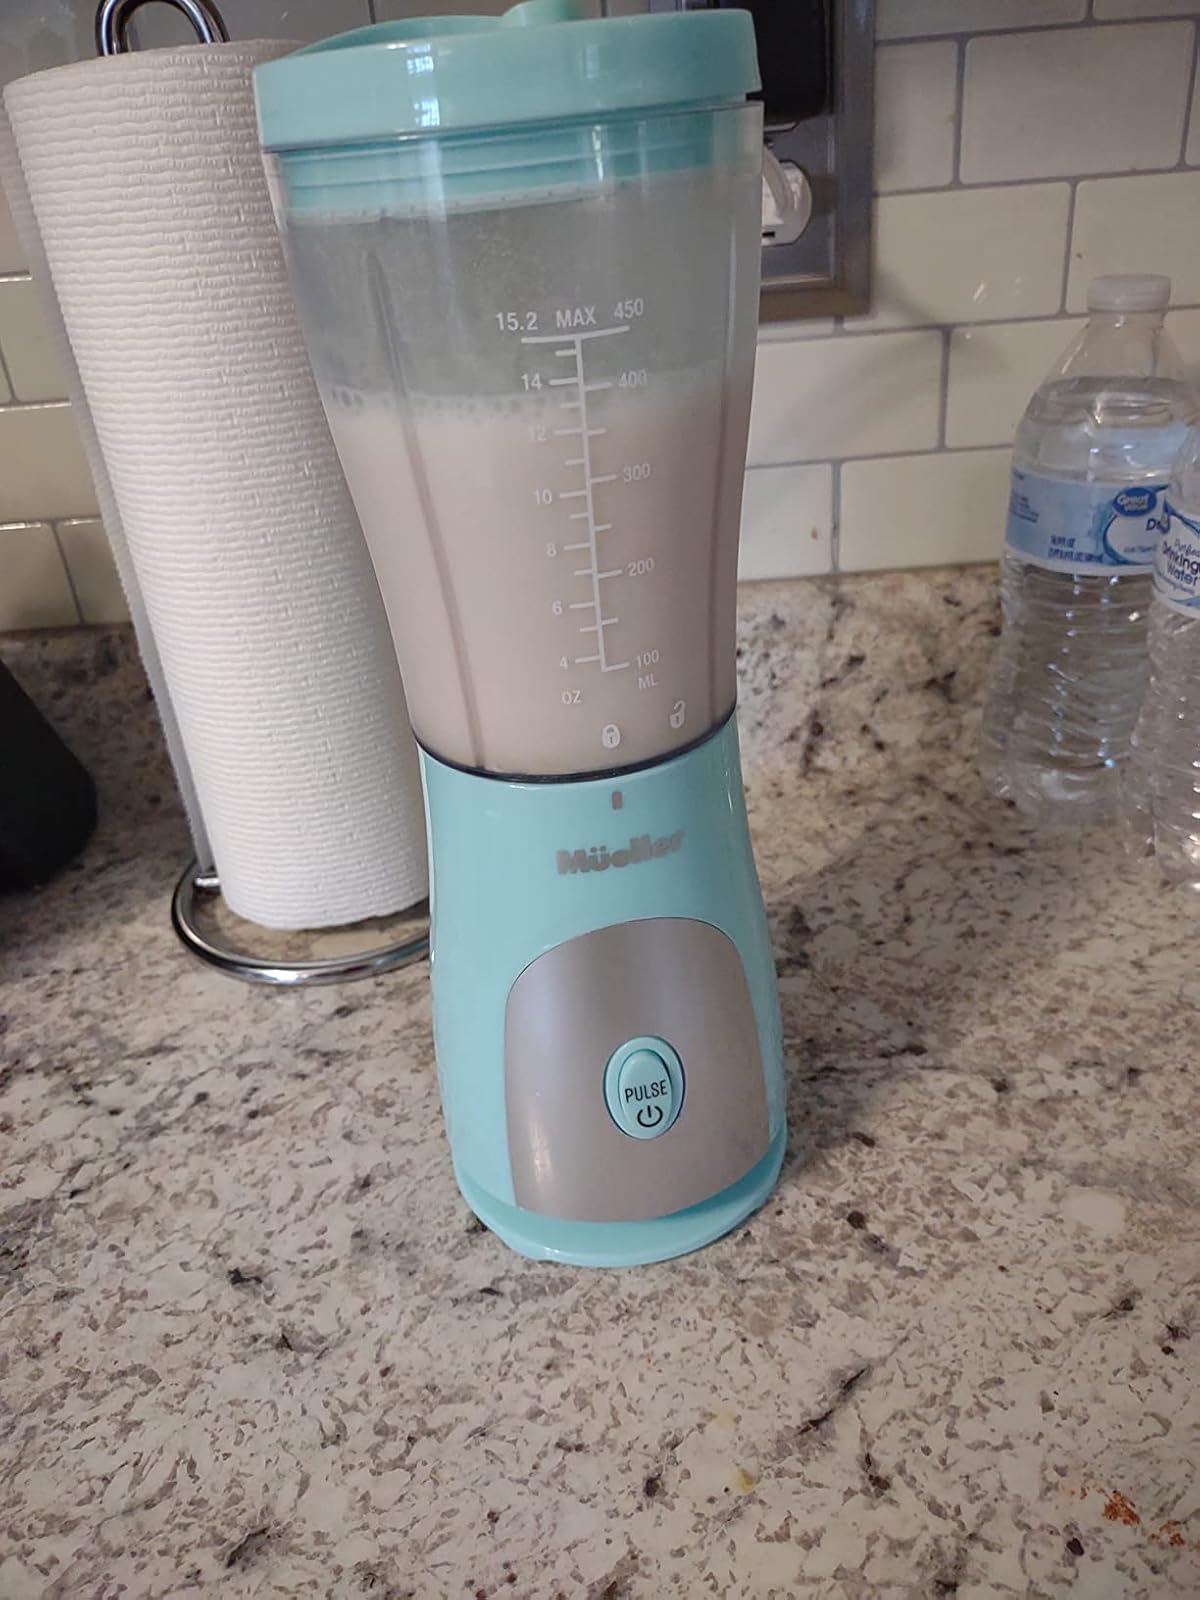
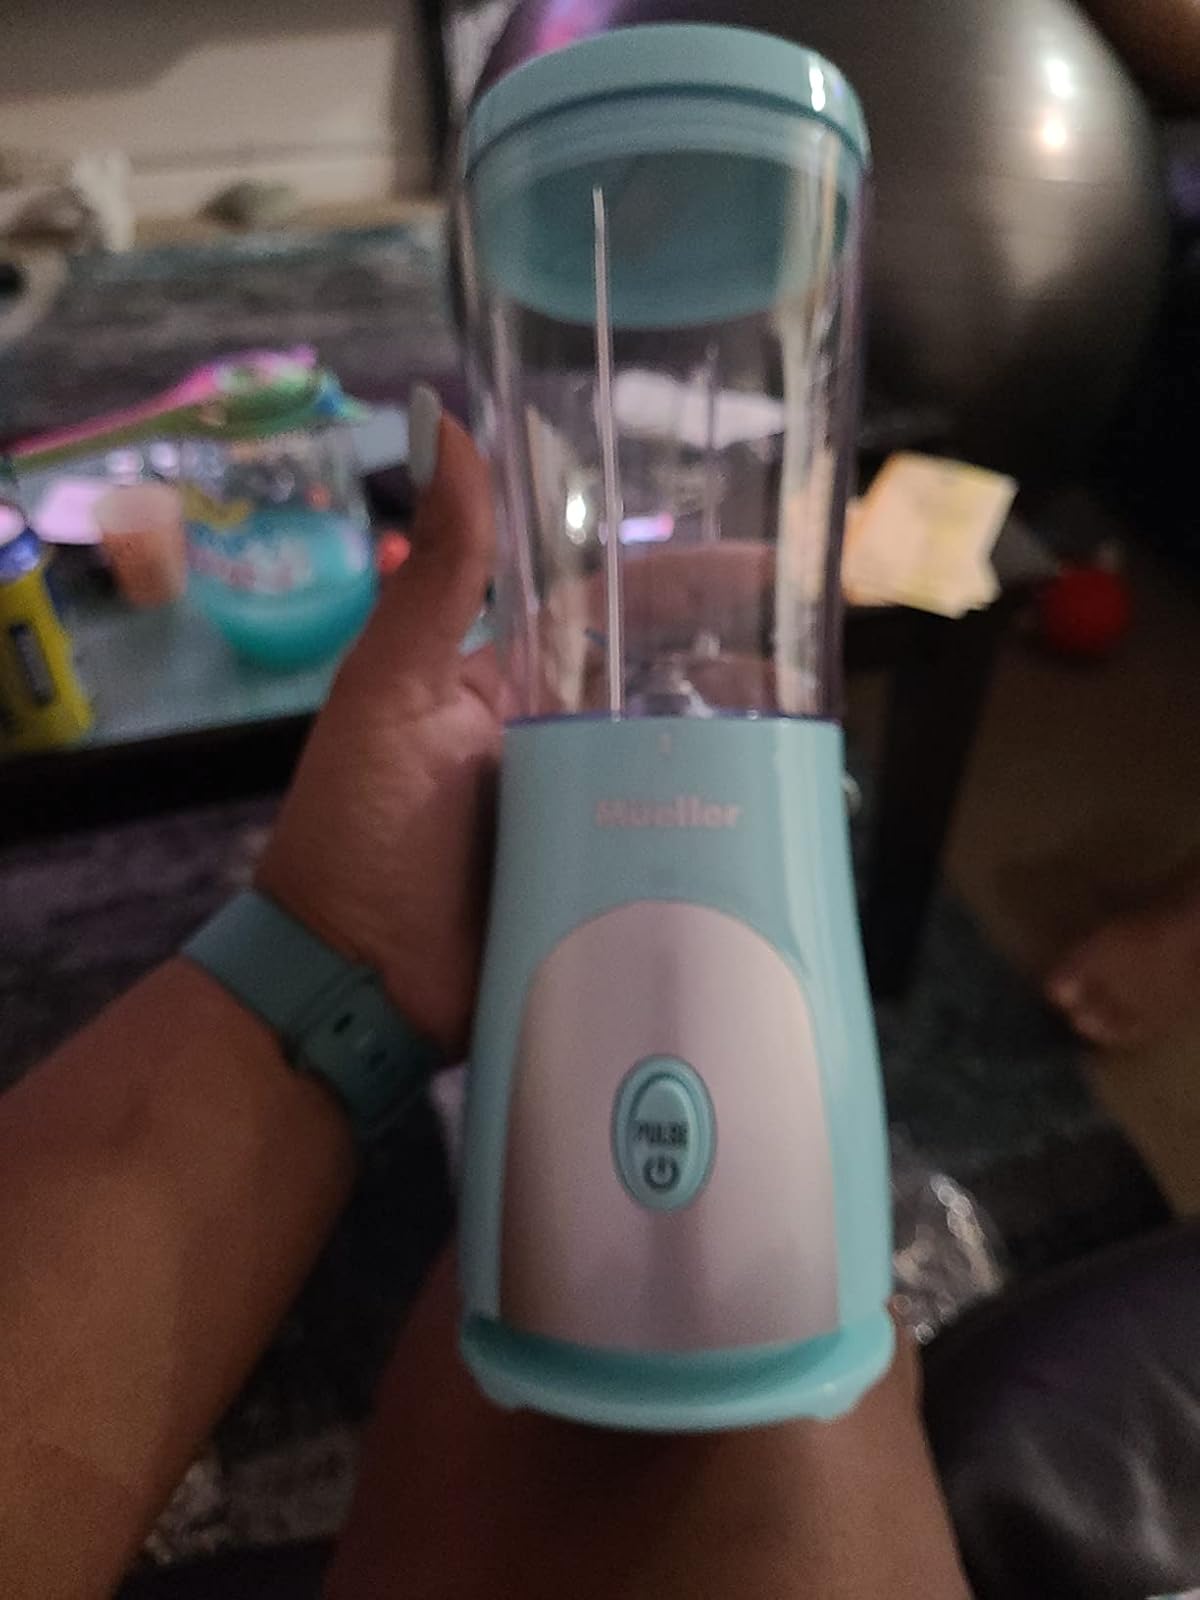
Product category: items_blender
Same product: yes